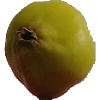
Label: Apple Red Yellow 2